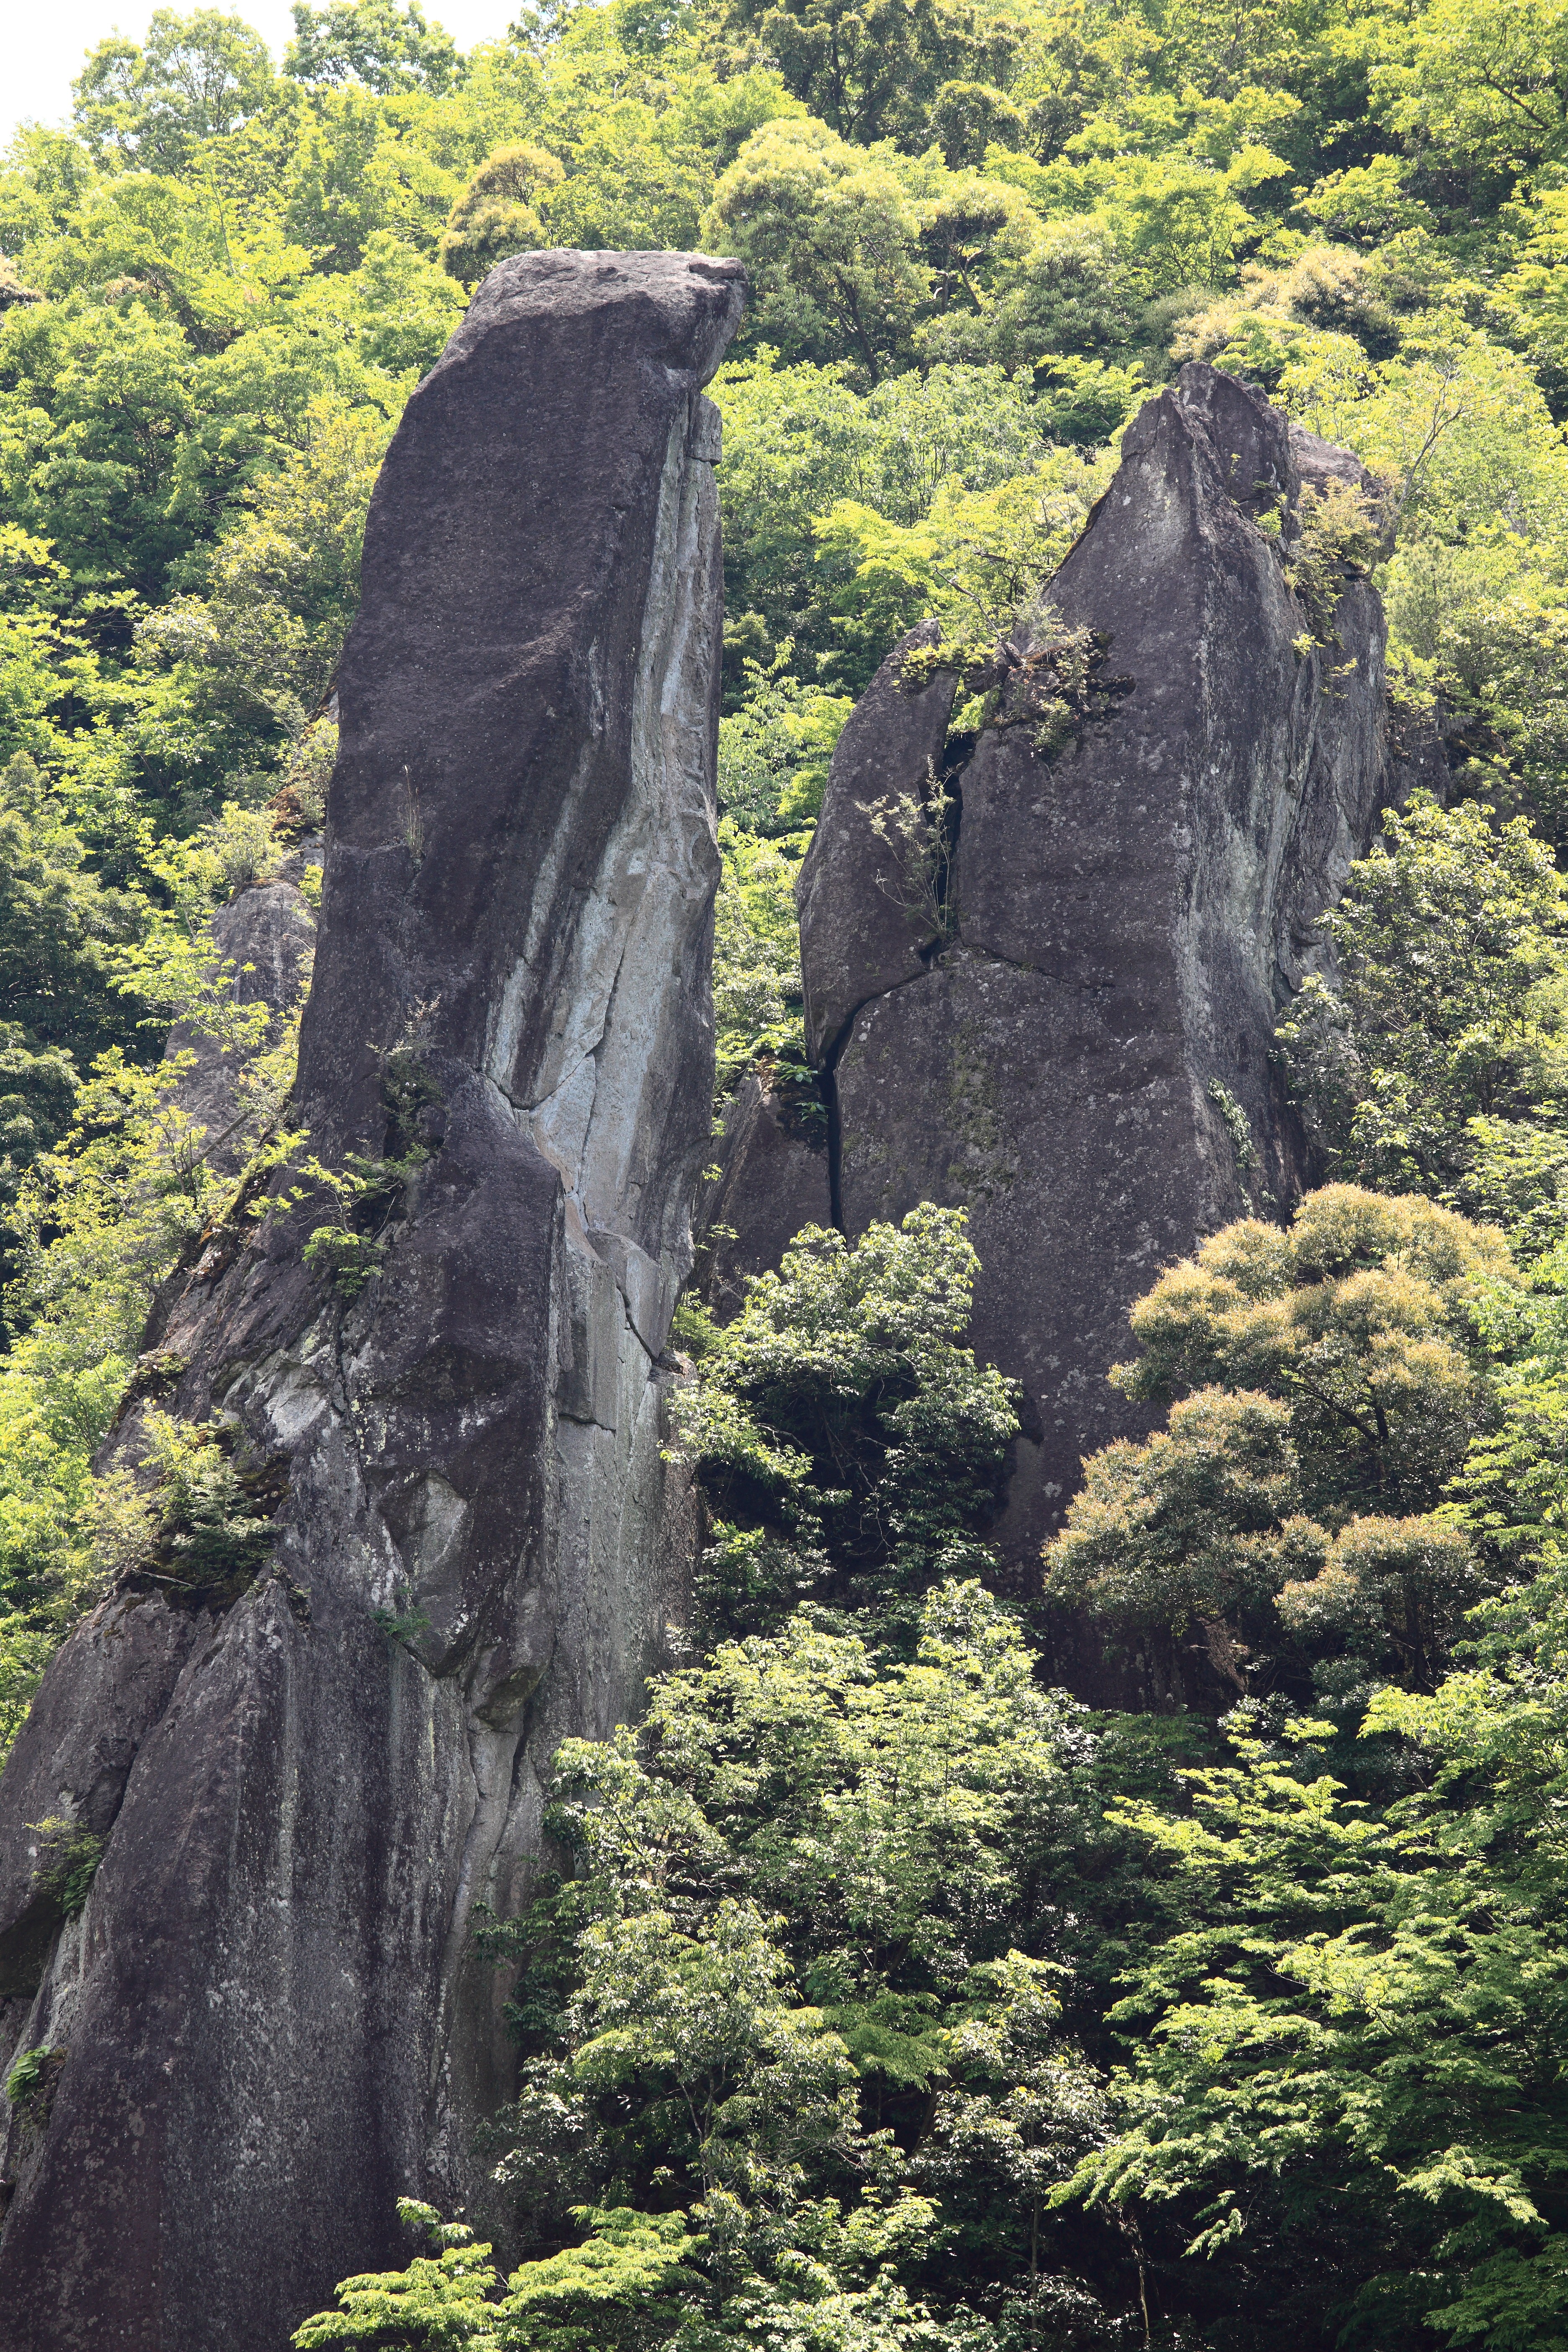
tree, nature, forest, rock, waterfall, wilderness, mountain, formation, cliff, high, jungle, park, terrain, national park, material, ridge, geology, rainforest, ravine, 5d, hires, habitat, markii, water feature, hi, res, resolution, natural environment